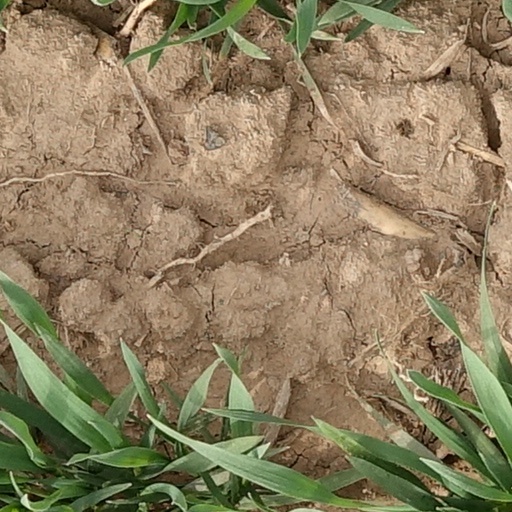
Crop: wheat